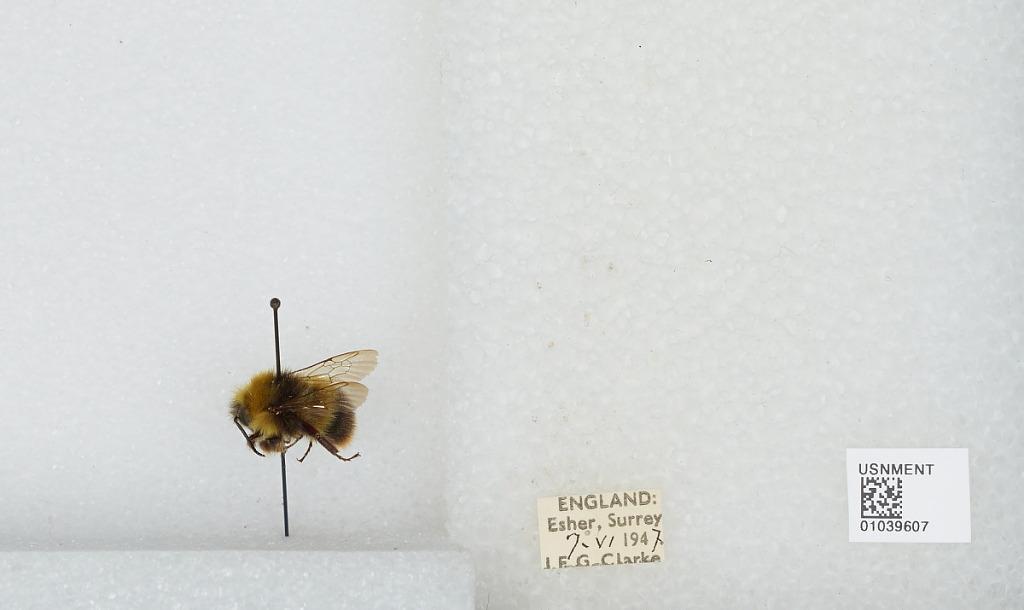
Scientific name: Bombus (Pyrobombus) pratorum (Linnaeus)
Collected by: J. Clarke
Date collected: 1947-6-7
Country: United Kingdom
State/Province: England
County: Surrey
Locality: Esher
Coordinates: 51.3691, -0.365